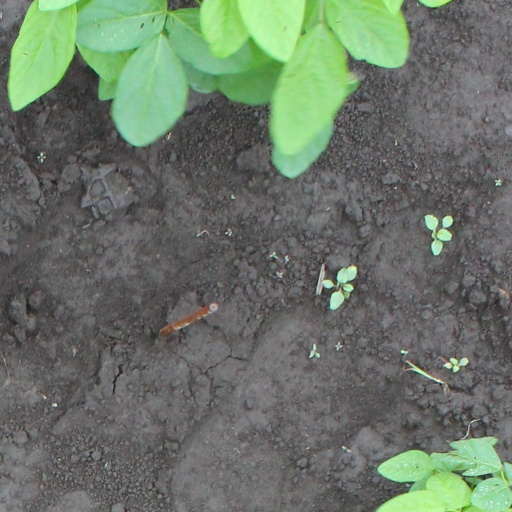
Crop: soybean